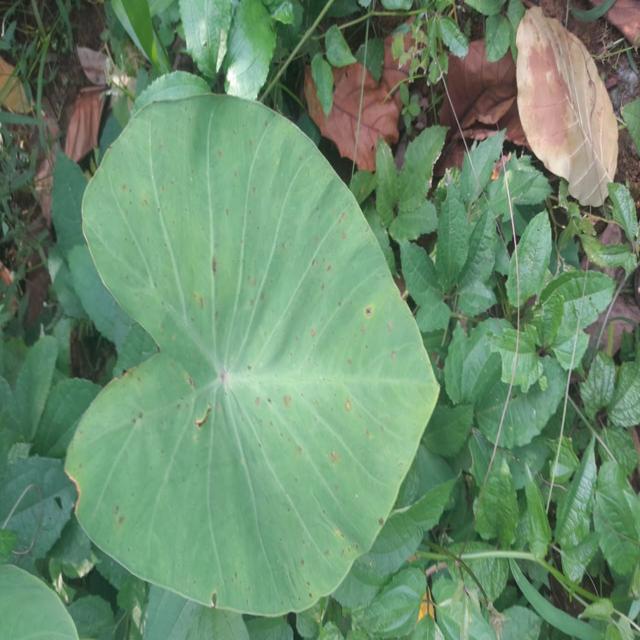
Label: Early_Blight